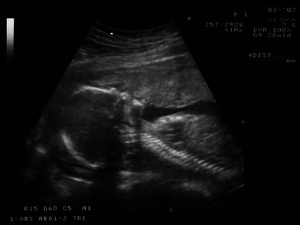
Graviditet / Graviditetsforløb / Tredje trimester – uge 28 og frem / Uge 37 – 40 / fosterets uge 35 – 39
Graviditet er den tilstand, hvor en kvinde har et eller flere afkom, kaldet fostre eller embryoner, inde i kroppen. Graviditeten starter ved befrugtningen og slutter ved fødslen eller ved abort. I en graviditet kan der være flere fostre, såsom tvillinger eller trillinger, som kan være enten enæggede eller tveæggede. Det medicinske felt, der beskæftiger sig med graviditet, kaldes obstetrik.